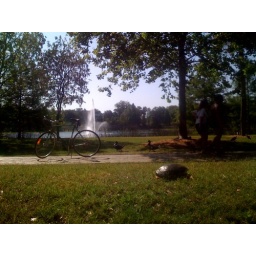
No good deed goes unpunished: I got drenched in turtle urine carryingthis turtle from the street to safety